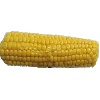
Label: Corn 1